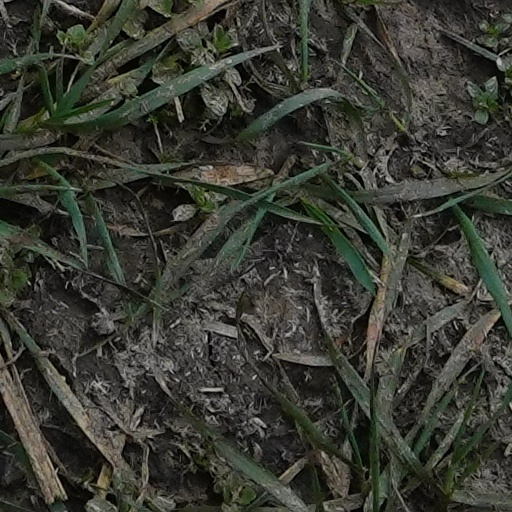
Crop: wheat